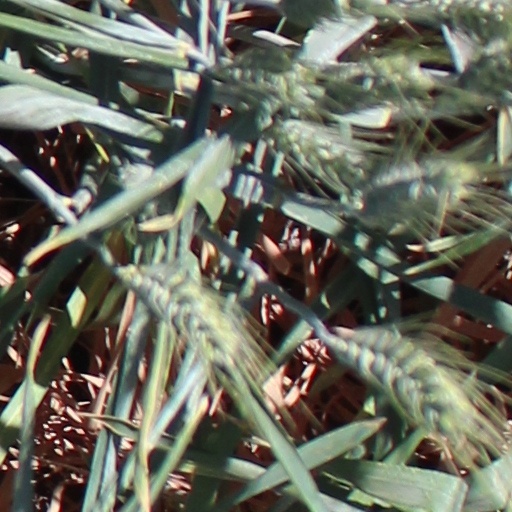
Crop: wheat